Francis Marion Snow

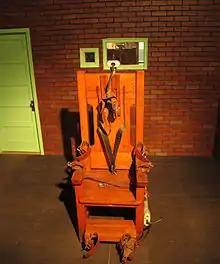
The electric chair Snow was executed in.

Francis M. Snow's trial, "The State of Texas vs. F.M Snow", started on January 18, 1926. The defense attempted to use an insanity defense, but it was quickly rejected. The most damning evidence in the trial was Snow's written confession, which he signed in front of multiple witnesses. On December 27, 1926, the jury briefly deliberated before returning a guilty verdict. Snow was sentenced to death. He then tried to file an appeal, which was denied, and he was then taken to the Huntsville Unit in Huntsville, Texas.